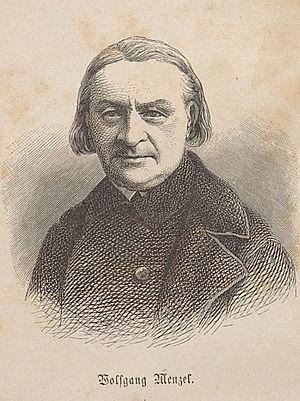
Wolfgang Menzel, né le 21 juin 1798 à Waldenburg en province de Silésie et mort le 23 avril 1873 à Stuttgart, est un critique littéraire, écrivain et une personnalité politique allemande. Nationaliste et réactionnaire après la révolution allemande de 1848, il fut l'un des principaux adversaires de la Jeune-Allemagne.